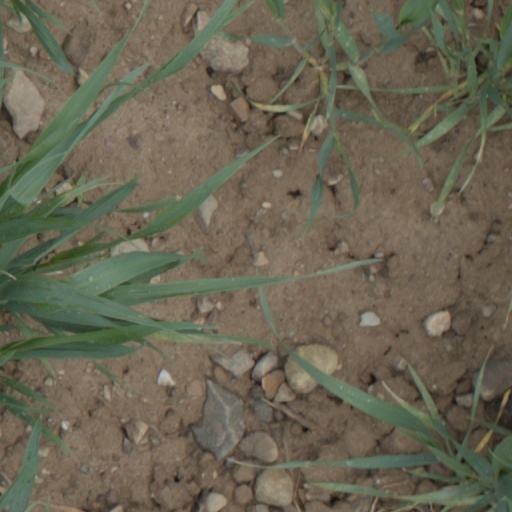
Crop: wheat